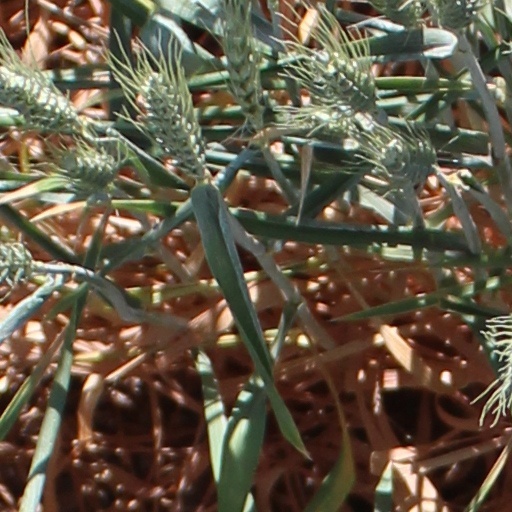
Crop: wheat